Cashier (oyster schooner)

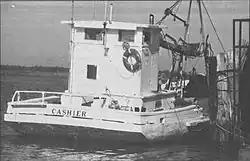
"Cashier",

Cashier is a former two-masted Delaware Bay oyster schooner located at the Bayshore Center in the Bivalve section of Commercial Township in Cumberland County, New Jersey. She was added to the National Register of Historic Places on February 8, 2016, for her significance in agriculture and maritime history. According to the nomination form, she is the "oldest, continuously-worked American-flagged merchant vessel in the United States".